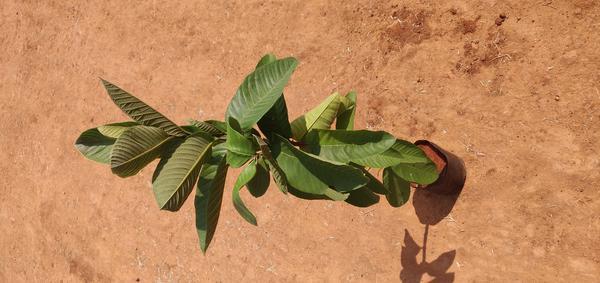
Plant: Gauva